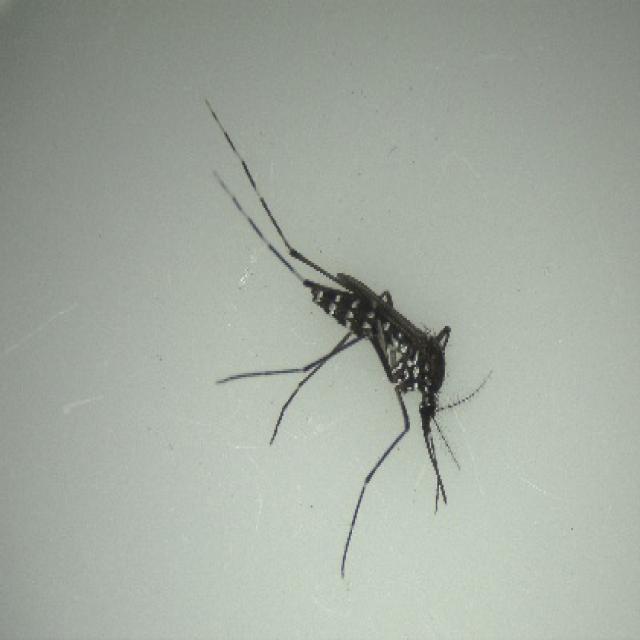
Species: aedes_albopictus